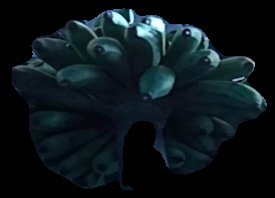
Variety: rasbale
Grade: grade2